Enemy Ace

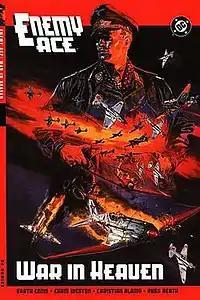
Cover of "Enemy Ace - War in Heaven TPB".

A more recent work is Garth Ennis's "Enemy Ace: War in Heaven" (2001), with art by Chris Weston and Russ Heath. Here, von Hammer's character and story arc is based on several real-life German pilots, notably Adolf Galland. The series recounts the pilot's activities during World War II where he is persuaded to once again fight as a pilot of the Luftwaffe. Von Hammer is placed in charge of his own gruppe and initially serves on the Eastern Front. Though no friend to the Nazi regime, he rapidly amasses numerous kills flying a red-painted Bf 109 against the Russians, and later in defense of Germany (flying a scarlet Me 262) against American bombers. Nevertheless, von Hammer becomes increasingly disillusioned as he continues to witness the horrors of war. During a battle, he is shot down and crashes near Leningrad. In his attempts to make it back to his own lines, he witnesses many horrible sights on the Russian front, including cannibalism.